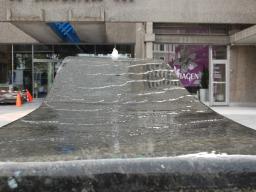
Label: Background_without_leaves